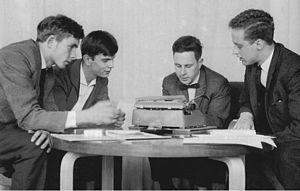
Erkki Juhani Kurenniemi est un mathématicien, physicien nucléaire, designer, philosophe et artiste finlandais, mieux connu pour ses compositions de musique électronique et électroacoustique, ainsi que pour son rôle de pionnier dans la conception d'instruments électroniques utilisant les technologies numériques.